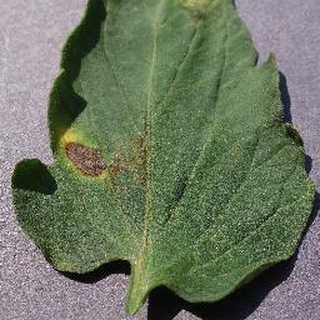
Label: tomato_early_blight